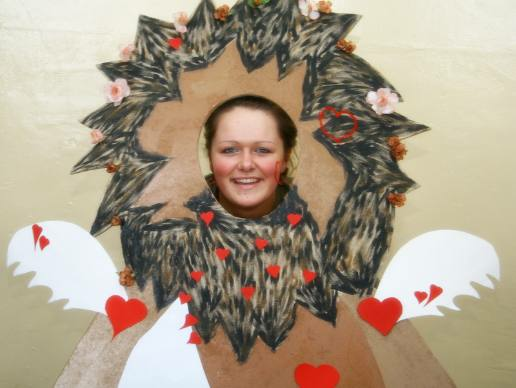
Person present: Yes